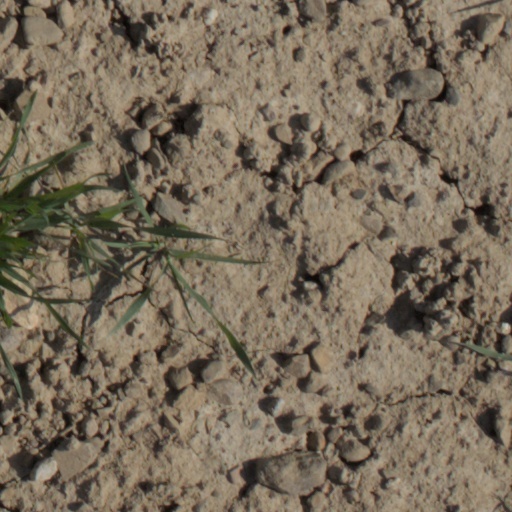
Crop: wheat